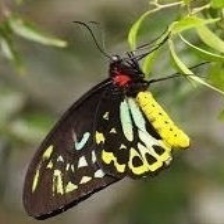
Species: CAIRNS BIRDWING